Measuring the World (film)

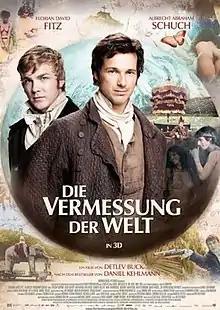
Theatrical release poster

Measuring the World is a 2012 German-Austrian 3D film directed by Detlev Buck, based on the eponymous novel by Daniel Kehlmann.